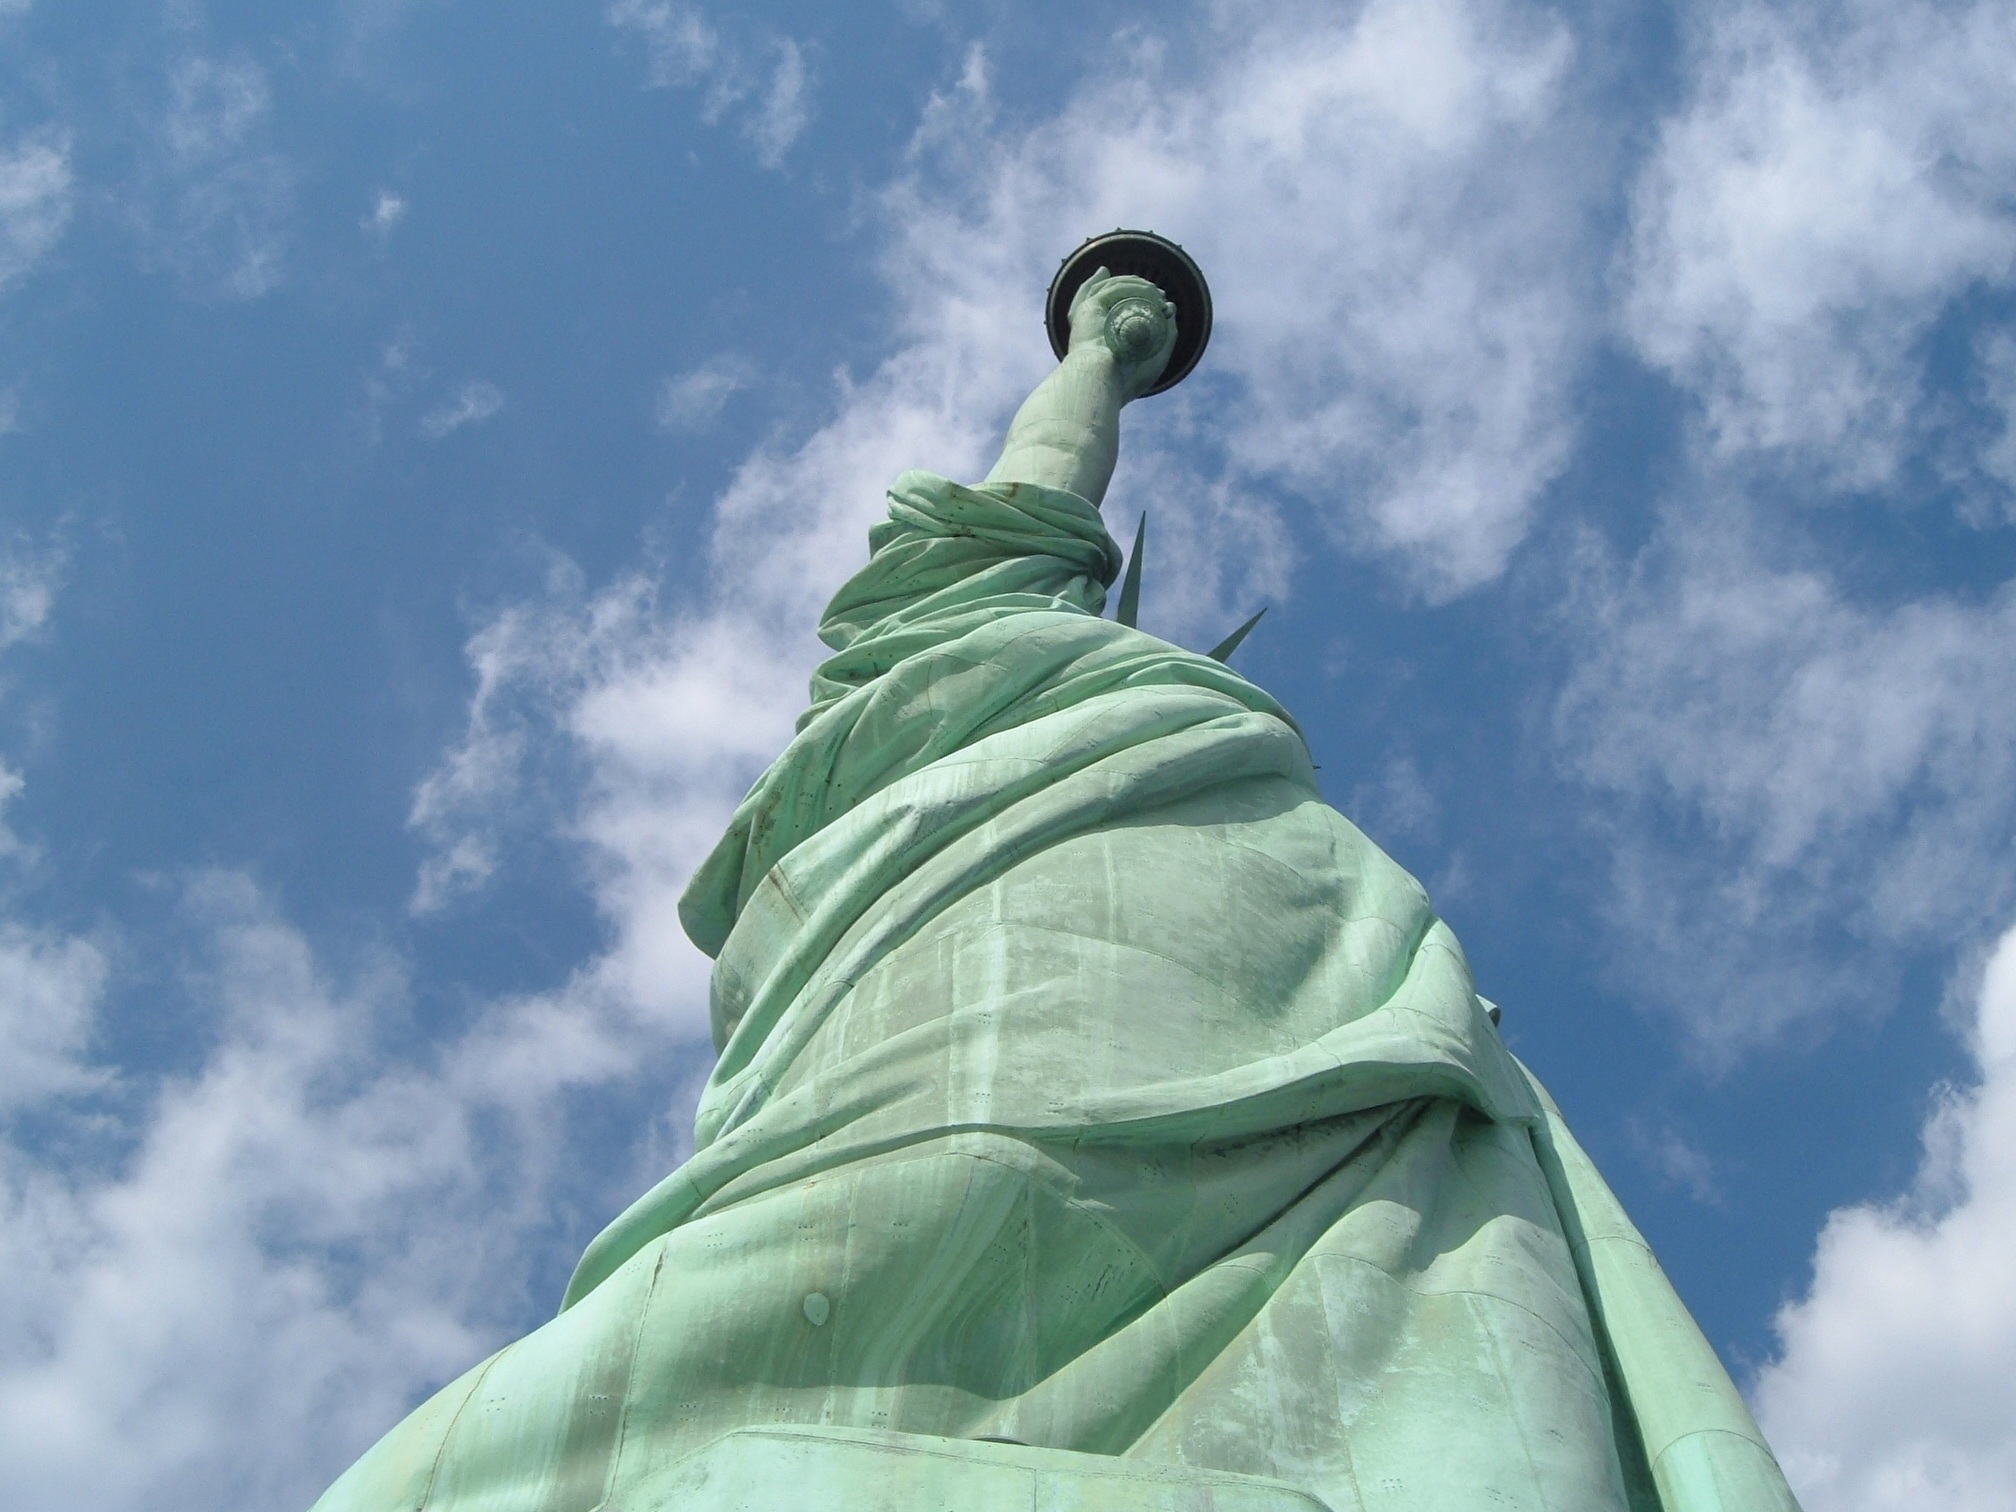
sky, monument, statue, green, statue of liberty, nyc, color, usa, america, blue, lady, sculpture, art, temple, ny, liberty, atmosphere of earth